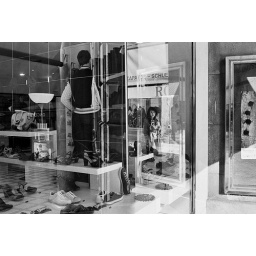
Woman reflected in shoe store window